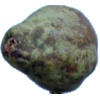
Label: Pear Stone 1